Wallet

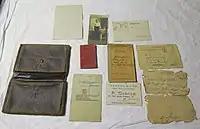
A WW I era wallet and its contents

The modern bi-fold wallet with multiple "card slots" became standardized in the early 1950s with the introduction of the first credit cards. Some innovations include the introduction of the velcro-closure wallet in the 1970s. Pocket-sized wallets remain popular to this day.